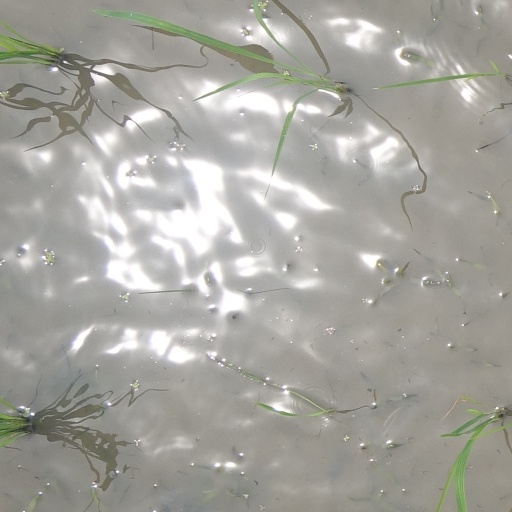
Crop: rice